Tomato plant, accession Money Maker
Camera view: horizontal (90 deg, fisheye); turntable rotation: 210 degrees
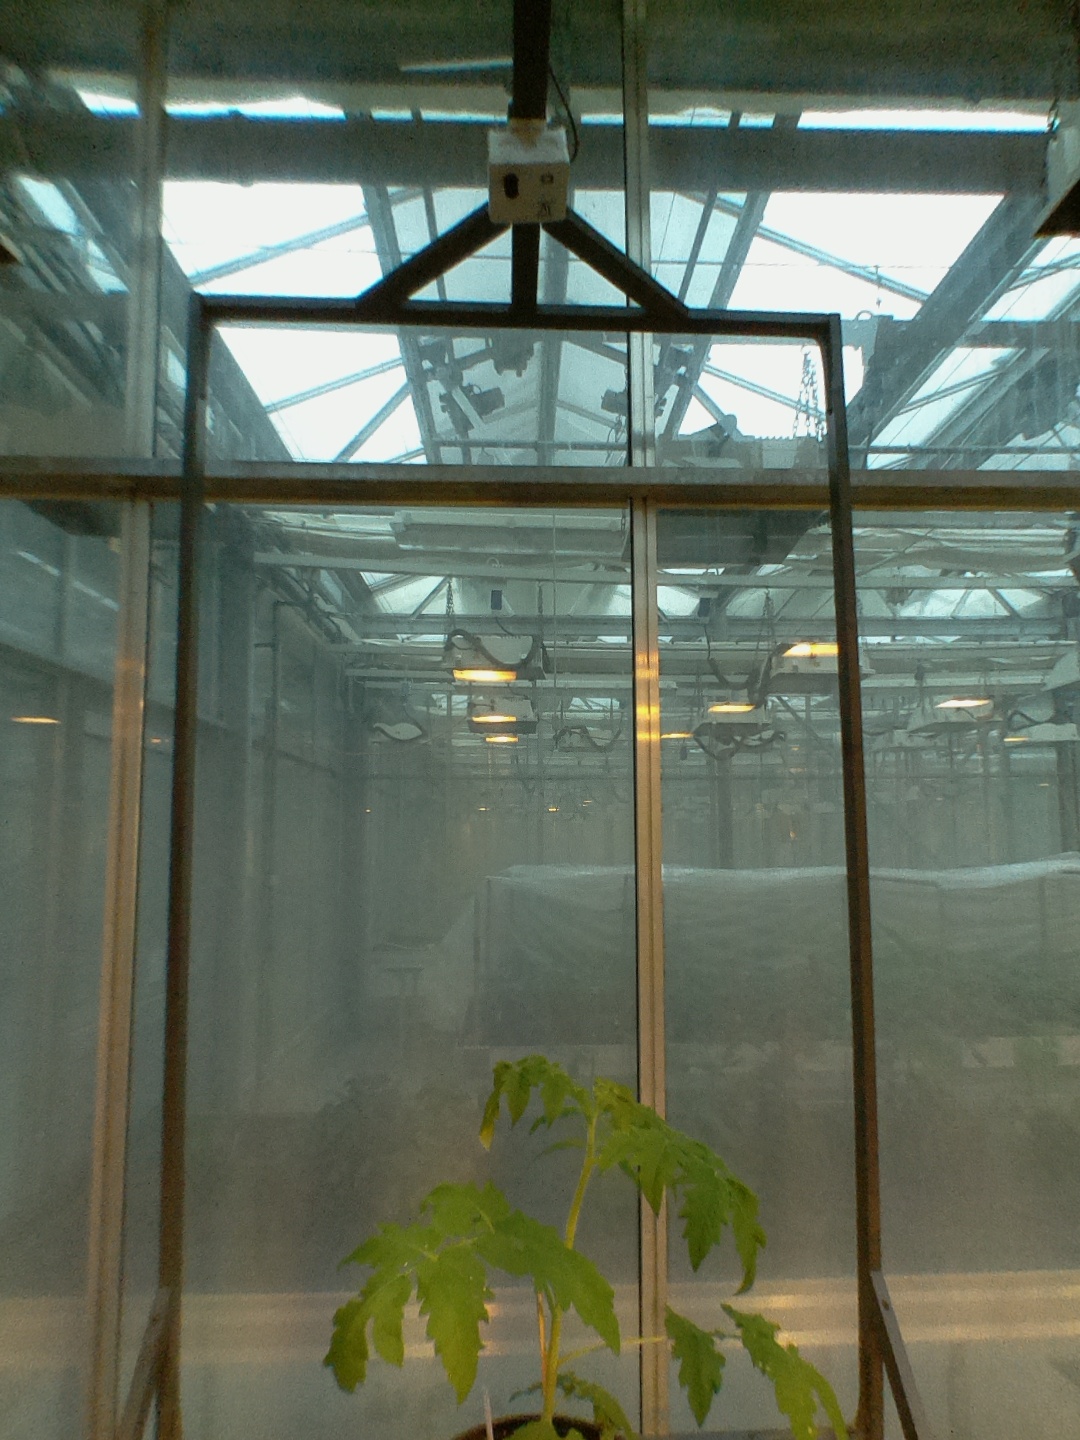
BBCH growth stage 13: 6 of true leaves visible